List of The Den programmes

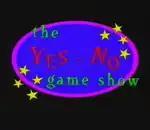
"The Yes-No Game Show"

"The Yes-No Game Show" ran from roughly 1995 to 1998 and happened twice a week, on Tuesday and Thursday afternoons. Two children would partake in this, seated behind a desk upon which lay a selection of their favourite soft toys, which would be introduced in advance. The children would attempt to answer questions on themselves without the use of "Yes" or "No". If they lasted a desirable length, many prizes would be bestowed upon them, including the coveted "Yes-No Game Show" winners' mug. If they stumbled into a "Yes" or a "No" they received all the prizes anyway, apart from the mug. This was later part of "Dustin's Daily News", running for a few weeks at a time before a break.